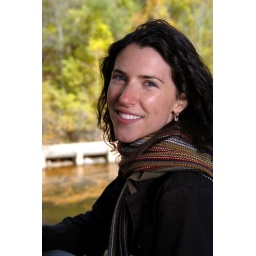
Lex on the rocks in Patapsco... sb-600 camera right @ 1/2 through white umbrella.